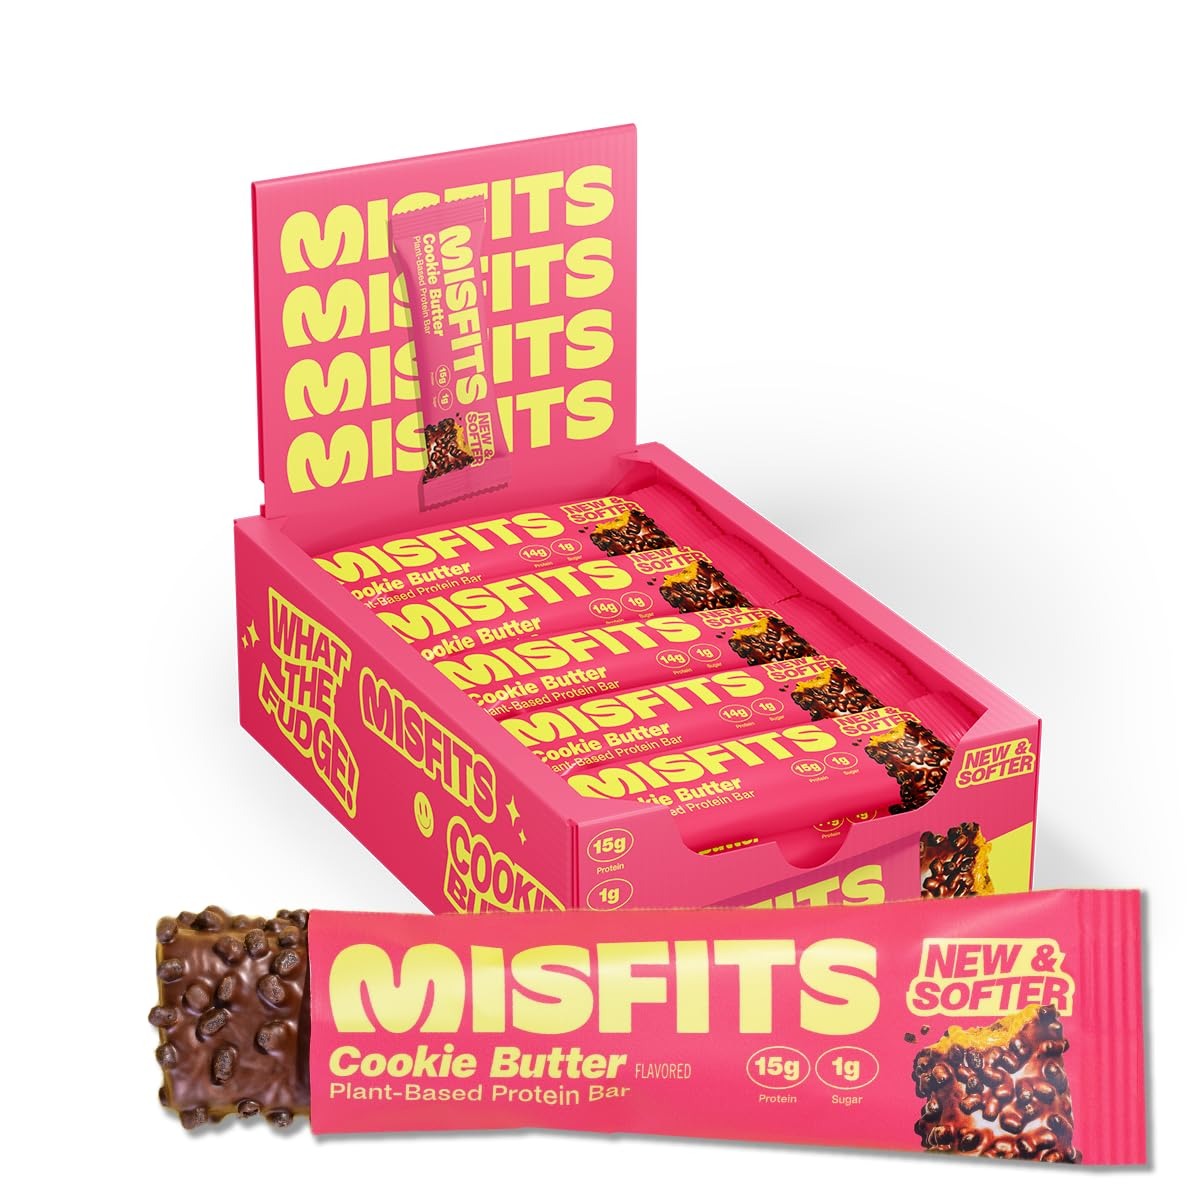
Item Name: Misfits Vegan Protein Bars, Cookie Butter - Updated Recipe | Plant Based, Low Sugar & Carb, High Fiber Snacks | Pack of 15
Bullet Point 1: HEALTHIER CHOCOLATE SNACK: A chewy & fudgy caramelized biscuit & spice flavored center, topped with a layer of indulgent caramel & coated with smooth vegan chocolate & high protein crispy pieces, for a satisfying crunch; ideal on-the-go or office snacks
Bullet Point 2: UPDATED SOFTER RECIPE: These bars are made with our updated recipe, for a more soft, gooey & indulgent experience; you get a 10% bigger bar too
Bullet Point 3: 15 G PROTEIN PER BAR: Our plant based bars pack 15 g of vegan protein per bar; we use a blend of pea & soy protein for a deliciously soft texture & taste
Bullet Point 4: LOW SUGAR BARS: These vegan snacks are high in fiber, yet low in sugar, with less than 1 g of sugar per bar; a low carb bar with just 190 calories, for post-gym fuel or breakfast without the sugar crash
Bullet Point 5: GUILT-FREE INDULGENCE: Our satisfying, triple-layered treats are an ideal chocolate snack with all the nutritional benefits of a protein bar & zero compromise on taste; great for candy lovers who want to cut back on dairy & sugar
Product Description: Breakfast
Value: 27.0
Unit: Ounce

Price: 44.99